Henry Frankland

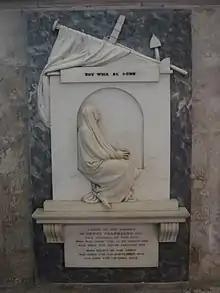
Memorial in Chichester Cathedral to a descendant of Henry Frankland

Henry Frankland (1690–1738) was an administrator of the British East India Company.